Saqqara Bird

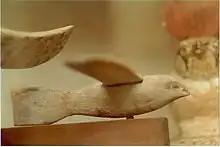
The bird from the side

The Saqqara Bird is a model bird made of sycamore wood and mounted on a stick, discovered during the 1898 excavation of the tomb of Pa-di-Imen in Saqqara, Egypt. It has been dated to approximately 200 BCE, and is now housed in the Egyptian Museum in Cairo. The Saqqara Bird has a wingspan of and weighs . Its purpose is unknown, although it is not capable of flight.